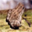
Label: frog